Cooper Webb

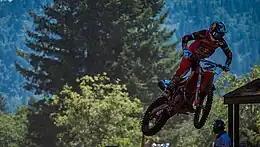
Webb in 2021 at the Washougal National.

In 2021, Cooper Webb delivered a commanding performance in the Monster Energy AMA Supercross Championship, securing his second 450SX title with Red Bull KTM Factory Racing. Despite a challenging start—finishing ninth at the opening round—Webb steadily climbed the standings, overtaking early leader Ken Roczen by mid-season. He amassed eight main event victories and 13 podium finishes over the 17-round series, showcasing remarkable consistency and resilience. Entering the final round in Salt Lake City with a 22-point lead, Webb needed only a 19th-place finish to clinch the championship. However, he chose to end the season emphatically, winning the race and sealing the title in dominant fashion.